Khabarovsk

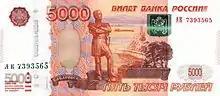
Khabarovsk monument to Nikolay Muravyov-Amursky (obverse) and Khabarovsk Bridge over the Amur River (reverse) are prominently featured on the 5000 ruble banknote

Primary industries include iron processing, steel milling, Khabarovsk shipyard, Daldizel, machinery, petroleum refining, flour milling, pharmaceutical industry, meatpacking and manufacturing of various types of heavy and light machinery.